Japanese destroyer Yūzuki

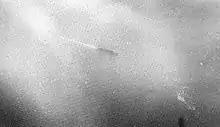
"Yūzuki" flees Tulagi harbor during airstrikes by aircraft from the aircraft carrier on 4 May 1942 during the Japanese invasion of Tulagi

During the invasion of Tulagi on 3–4 May 1942, "Yūzuki" was strafed in an air attack, which killed 10 crewmen, including her captain, Lieutenant Commander Hirota Tachibana, and injured 20 more. After the sinking of her sister ship , she became the flagship of Destroyer Division 30.